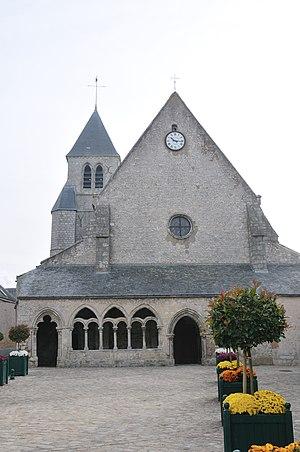
Église Saint-Denis, Toury, Eure-et-Loir, France
Cet article recense les monuments historiques d'Eure-et-Loir, en France.
Cet article recense les monuments historiques français classés en 1907.
Toury est une commune française située dans le département d'Eure-et-Loir en région Centre-Val de Loire.